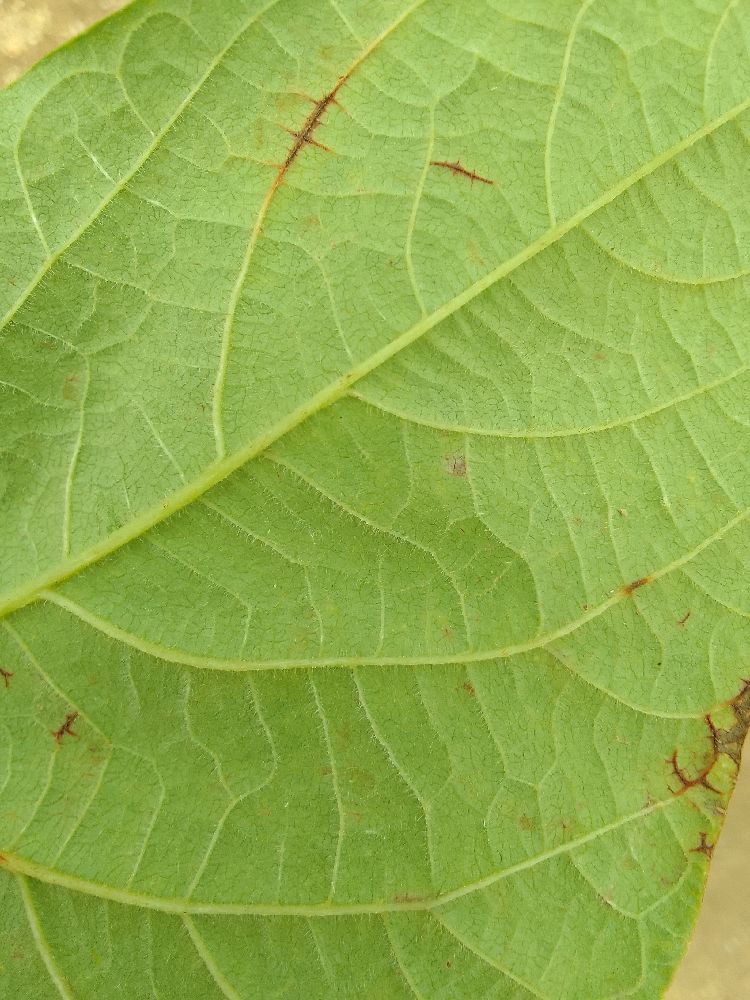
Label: anthracnose